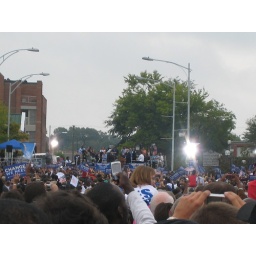
He's in a suite and Obama is in a white shirt to his right.